Paul Wexler (actor)

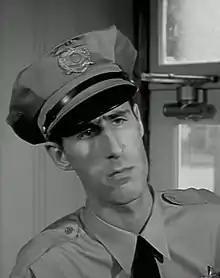
Wexler in "Suddenly" (1954)

Paul Goodwin Wexler (May 23, 1929 – November 21, 1979) was an American character actor in feature films and on television for nearly 30 years, from 1950 until 1979. tall and physically imposing with a long face and deep baritone voice, he specialised in macabre or off-beat roles.